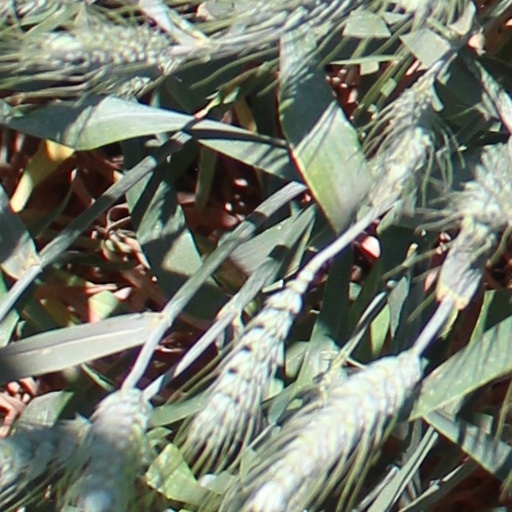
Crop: wheat